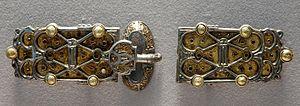
Plaque-boucle et contre-plaque de ceinture provenant de la parure de la reine Arnegonde (v. 515-573), femme de Clotaire Ier (511-561), roi des Francs. Gaule mérovingienne.
Arégonde, née vers 516 et morte entre 574 et 580, est une reine des Francs. Elle est la troisième des sept épouses du roi Clotaire Iᵉʳ, mort en 561.